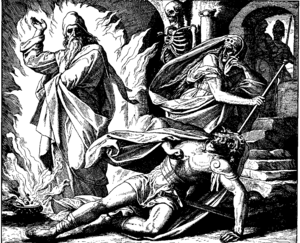
Gravure en bois pour «Die Bibel in Bildern», 1860."